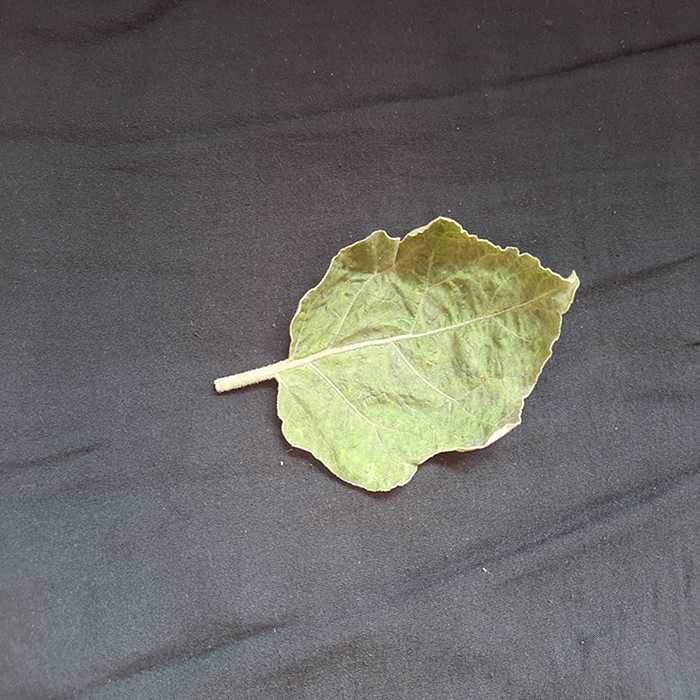
Plant: Eggplant
Label: Eggplant begomovirus